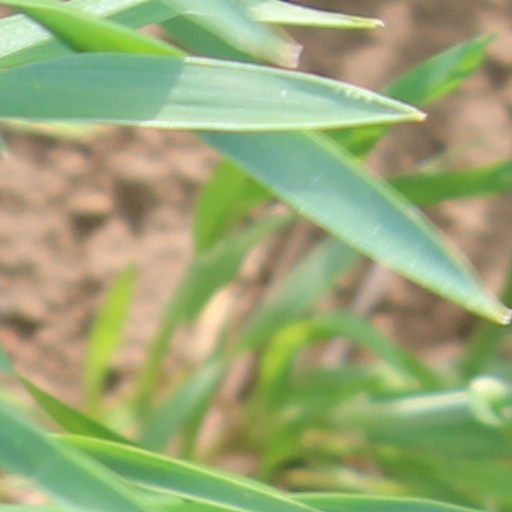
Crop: wheat